History of Curaçao

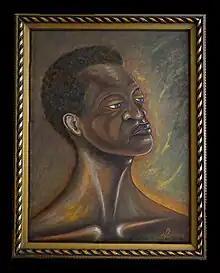
Modern artist interpretation of Tula, by Edsel Selberie

The Spaniards schemed to recapture Curaçao from the Dutch. Information about troops, fortifications, outposts, food supplies and ammunition was collected in three ways. Indians who lived in Curaçao were kidnapped and interrogated. WIC personnel who came to fetch salt on the coast of Venezuela were captured and interrogated. Finally, Spaniards sent spies to Curaçao. The Spaniards attempted an invasion in 1637 with a number of ships and enough troops to overcome the WIC garrison. A storm forced them to turn away and they never reached Curaçao.